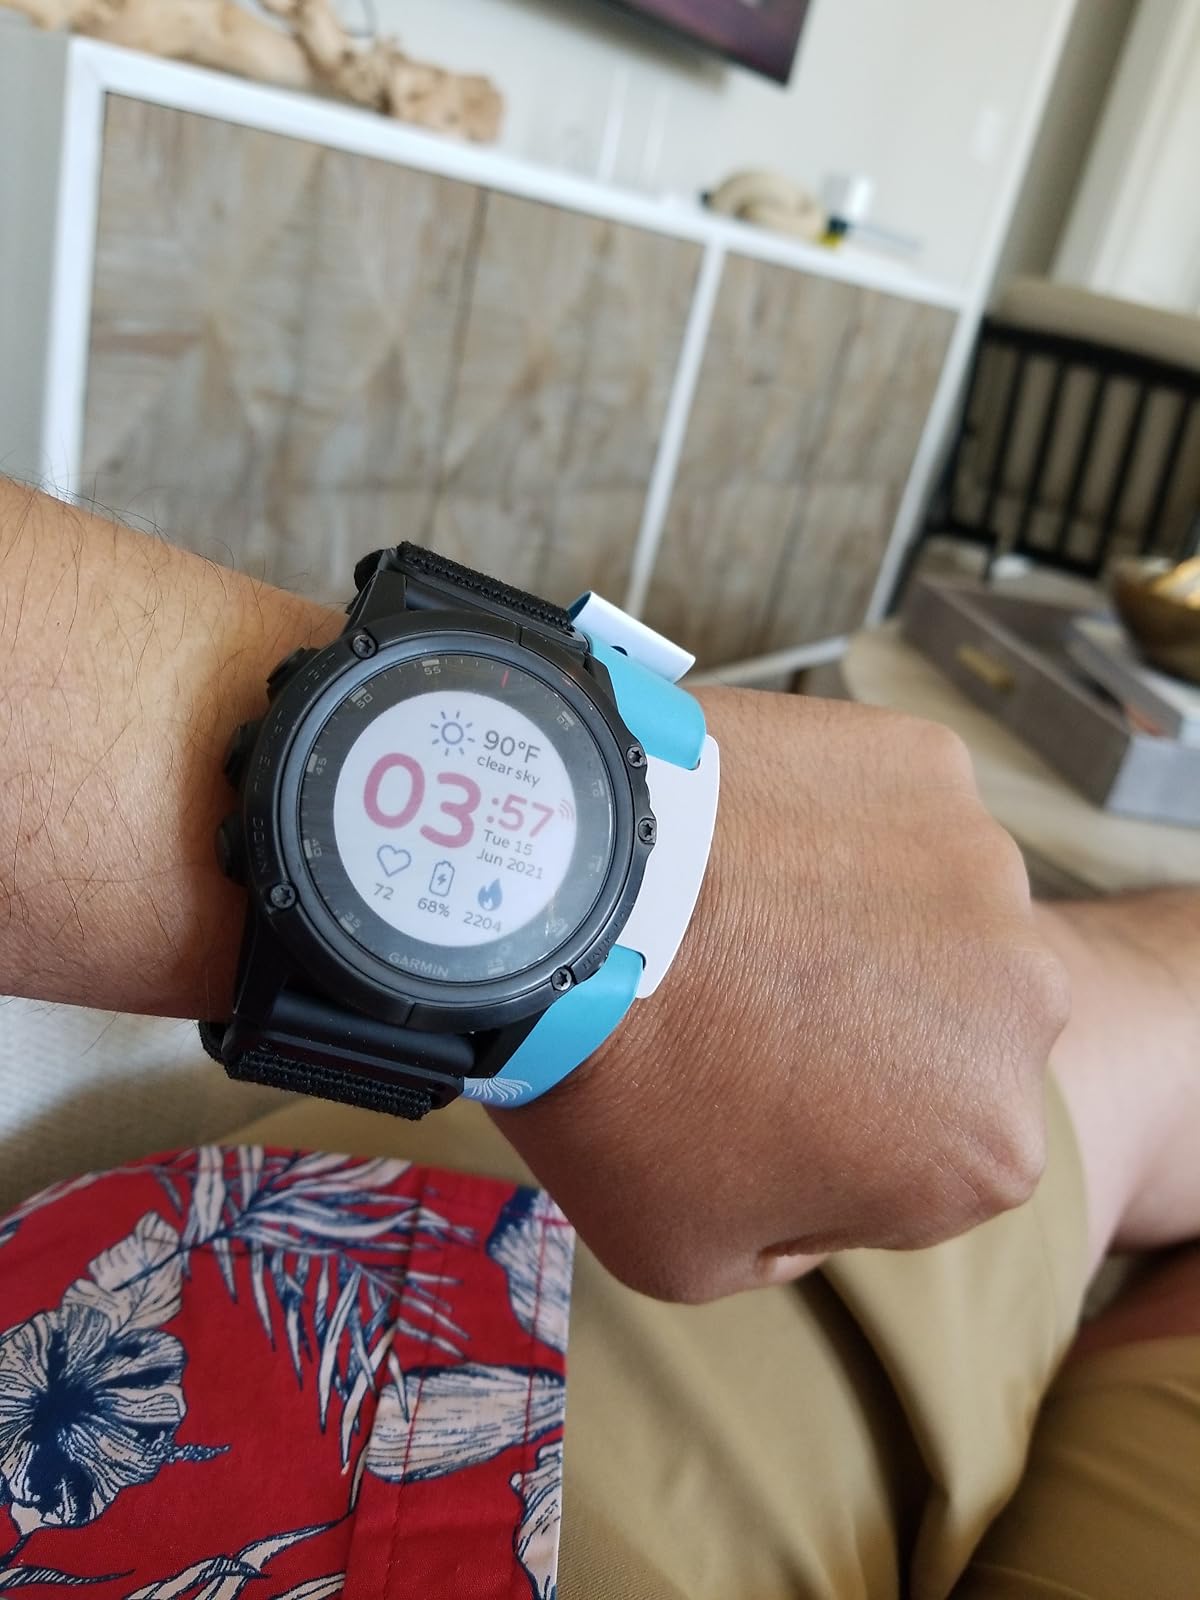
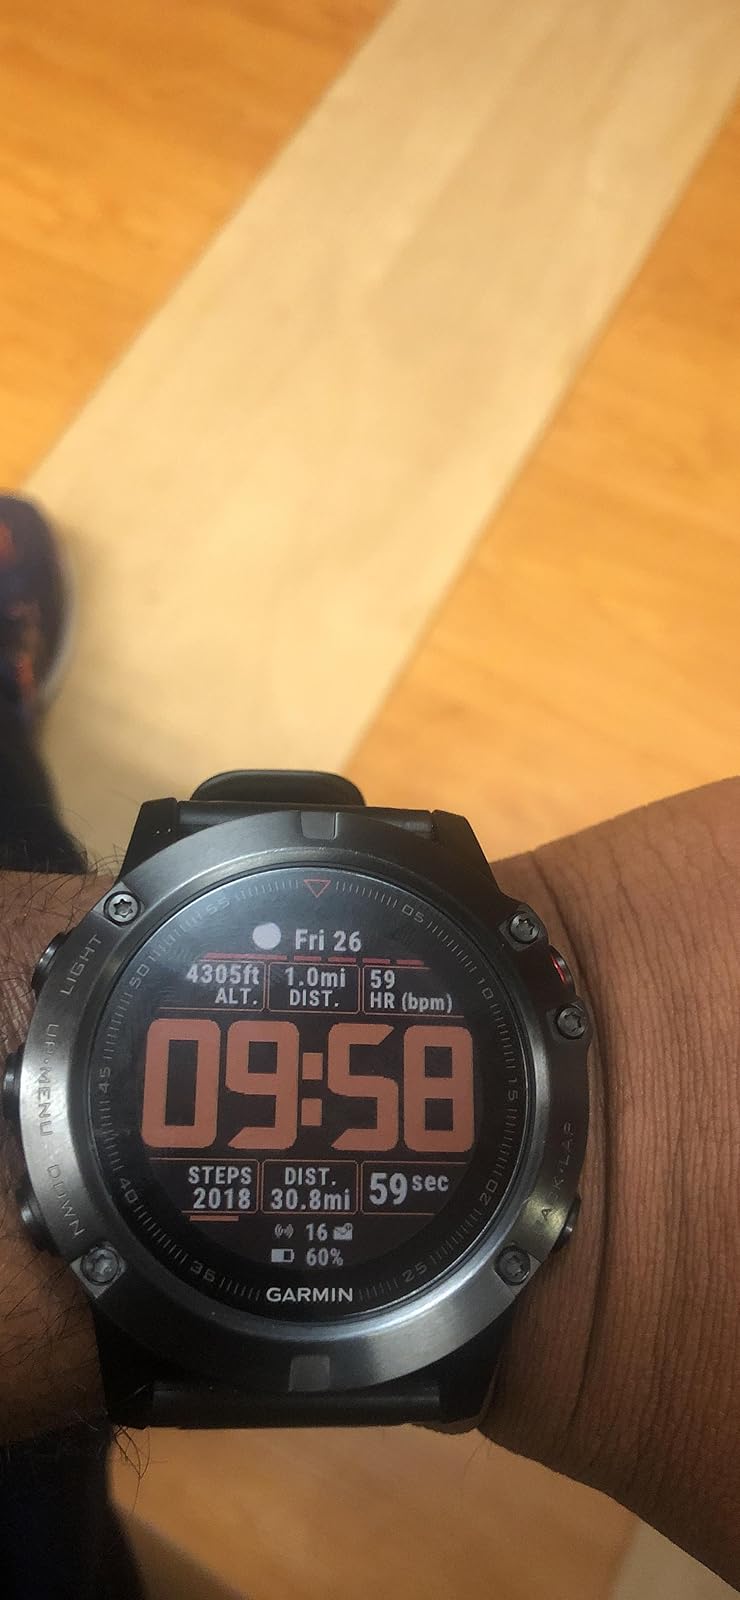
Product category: smartwatch
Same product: no